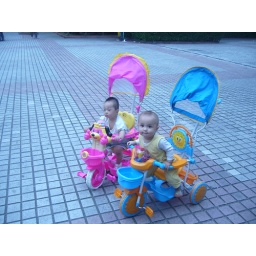
riding bikes in the living community with the girl born at the same hour as me